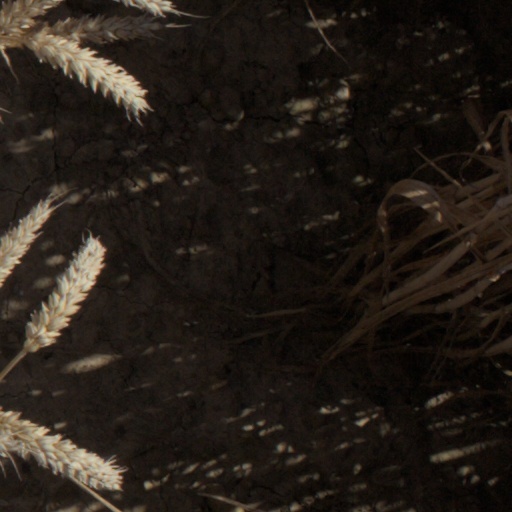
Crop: wheat